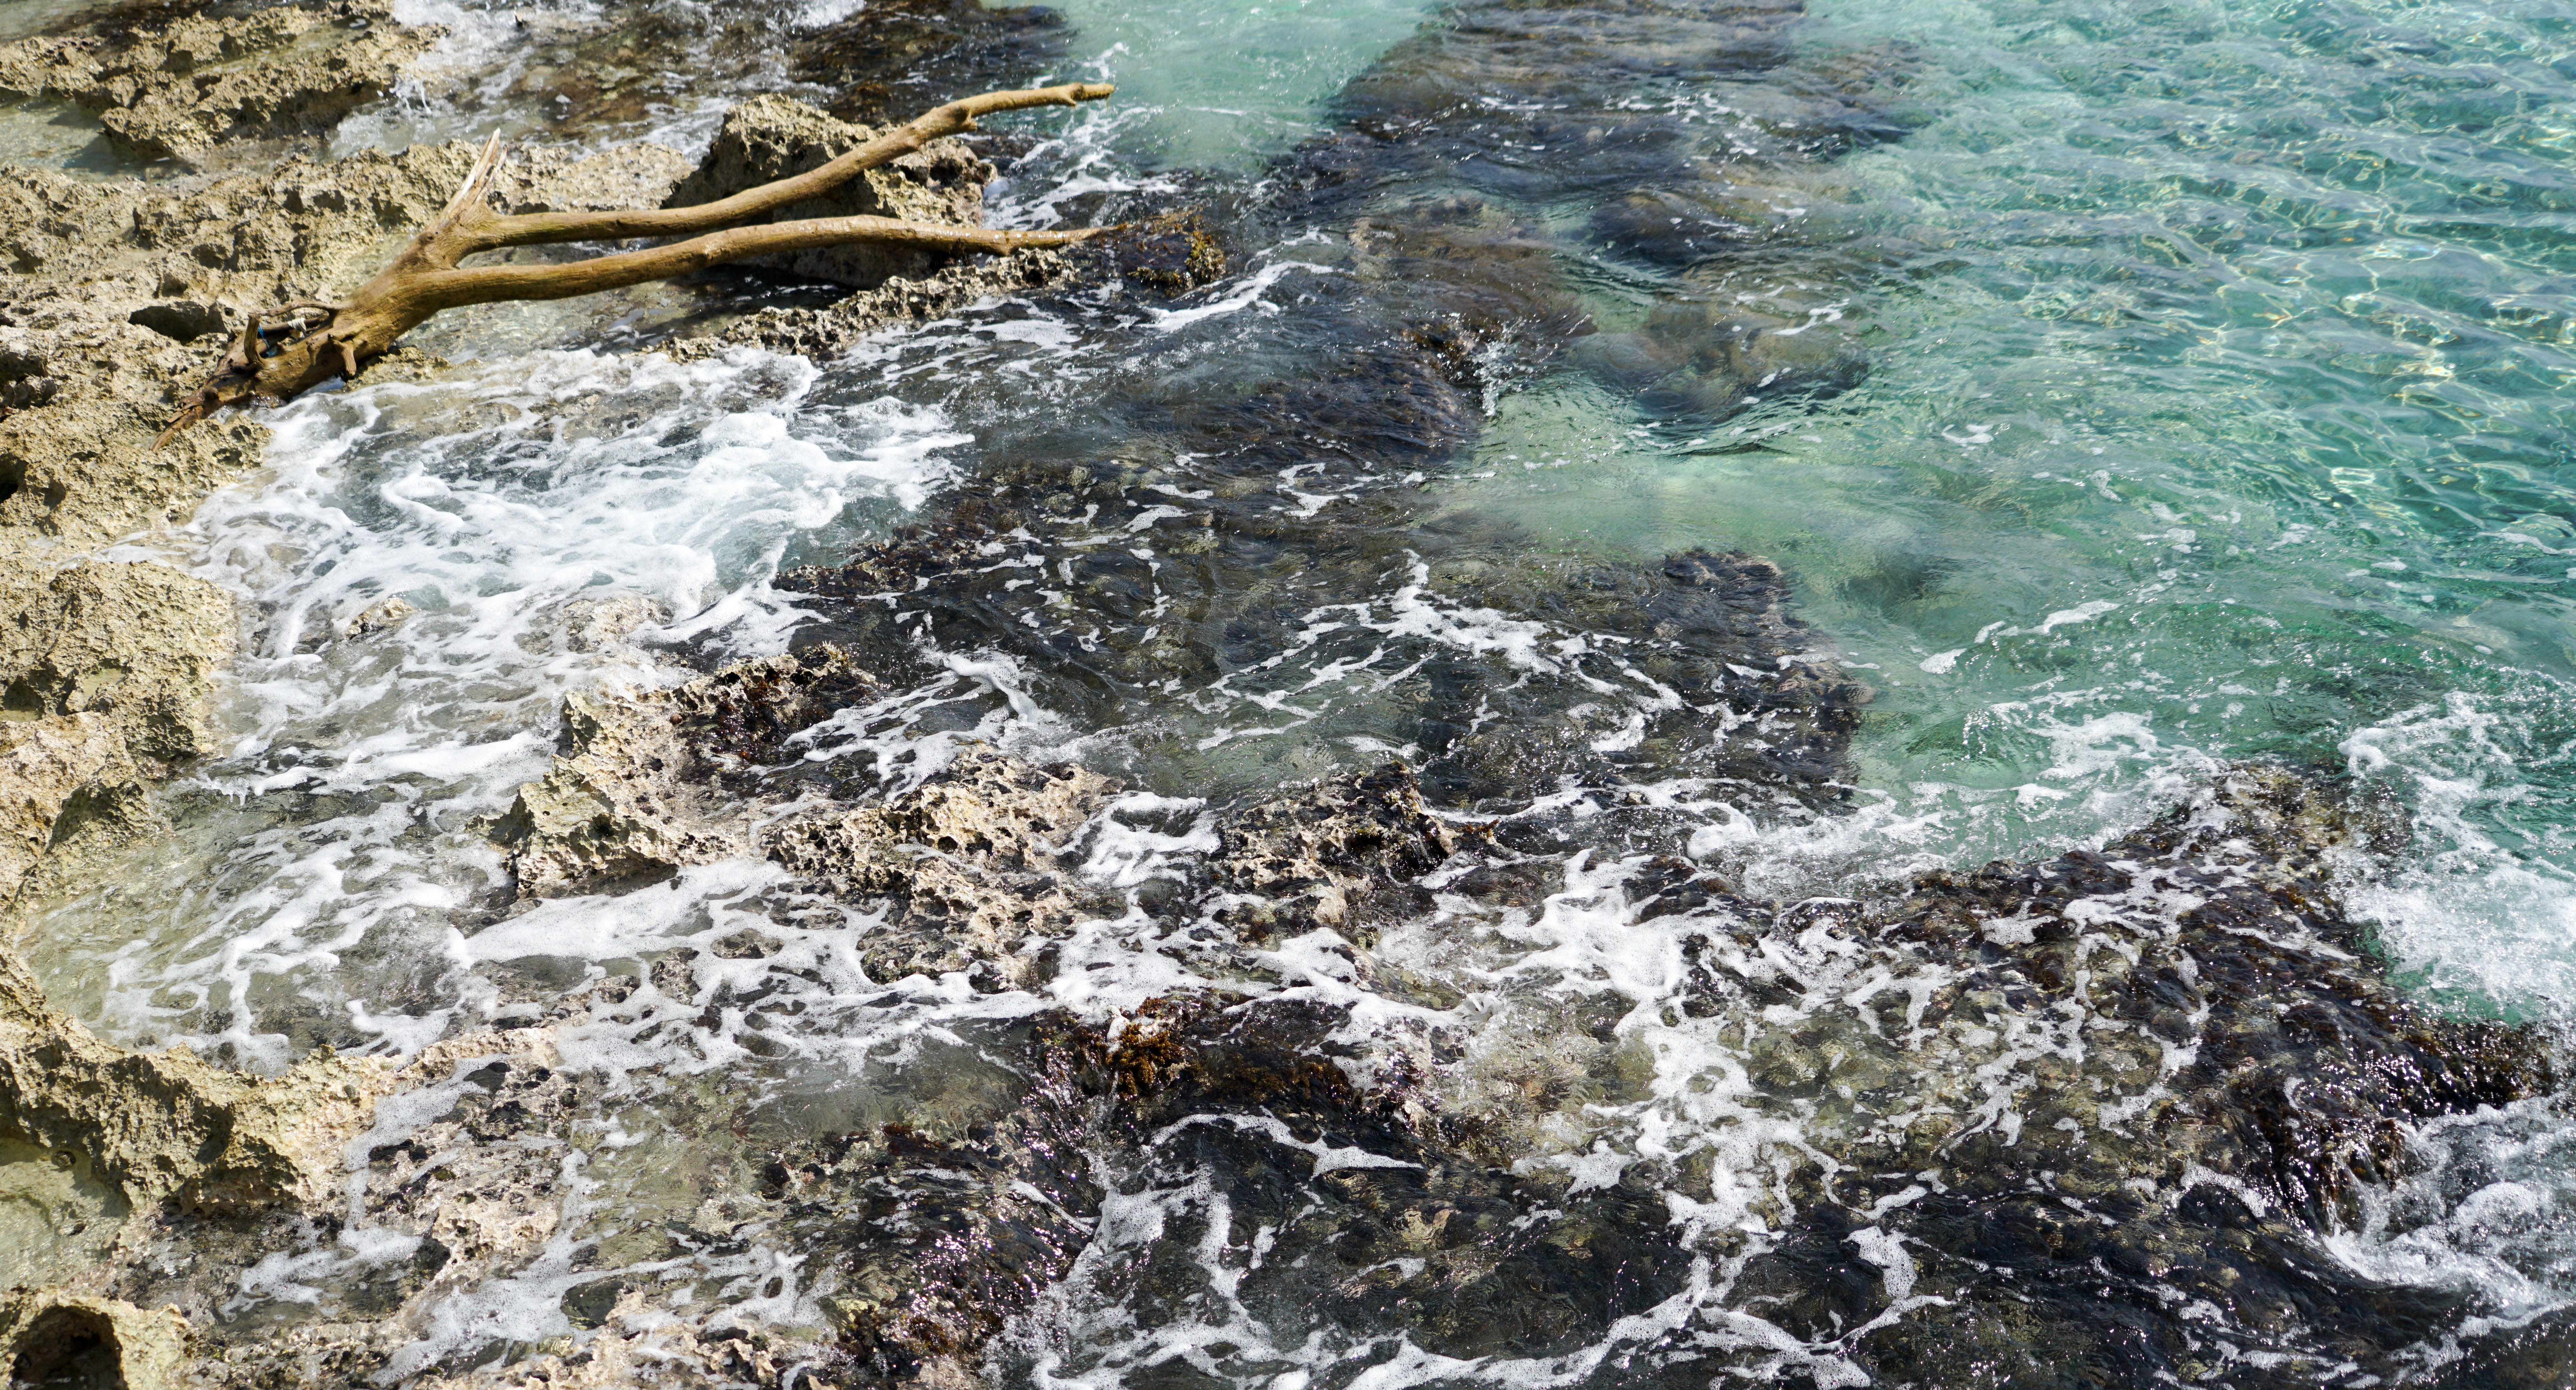
beach, sea, coast, water, outdoor, rock, river, stream, tropical, rapid, coral, reef, rocks, waves, background, mexico, caribbean, exotic, caribbean beach, tide pool, marine biology